Yuri Goloubev

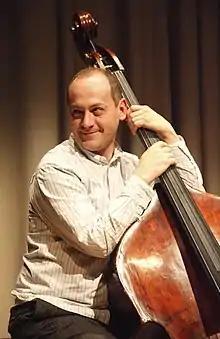
Yuri Goloubev, photographed by David Forman

Yuri Goloubev (born 27 July 1972) is a jazz musician, composer and double bass player. He switched to jazz in 2004 after over a dozen years as a bass player in classical orchestras, and has achieved success in jazz also as a performer with "perfect pitch, flawless execution and an improviser's imagination". He is also praised for his arco playing. Ian Patterson, writing in All About Jazz wrote "There are few better exponents of arco, and his tone has the warm resonance of a cello."